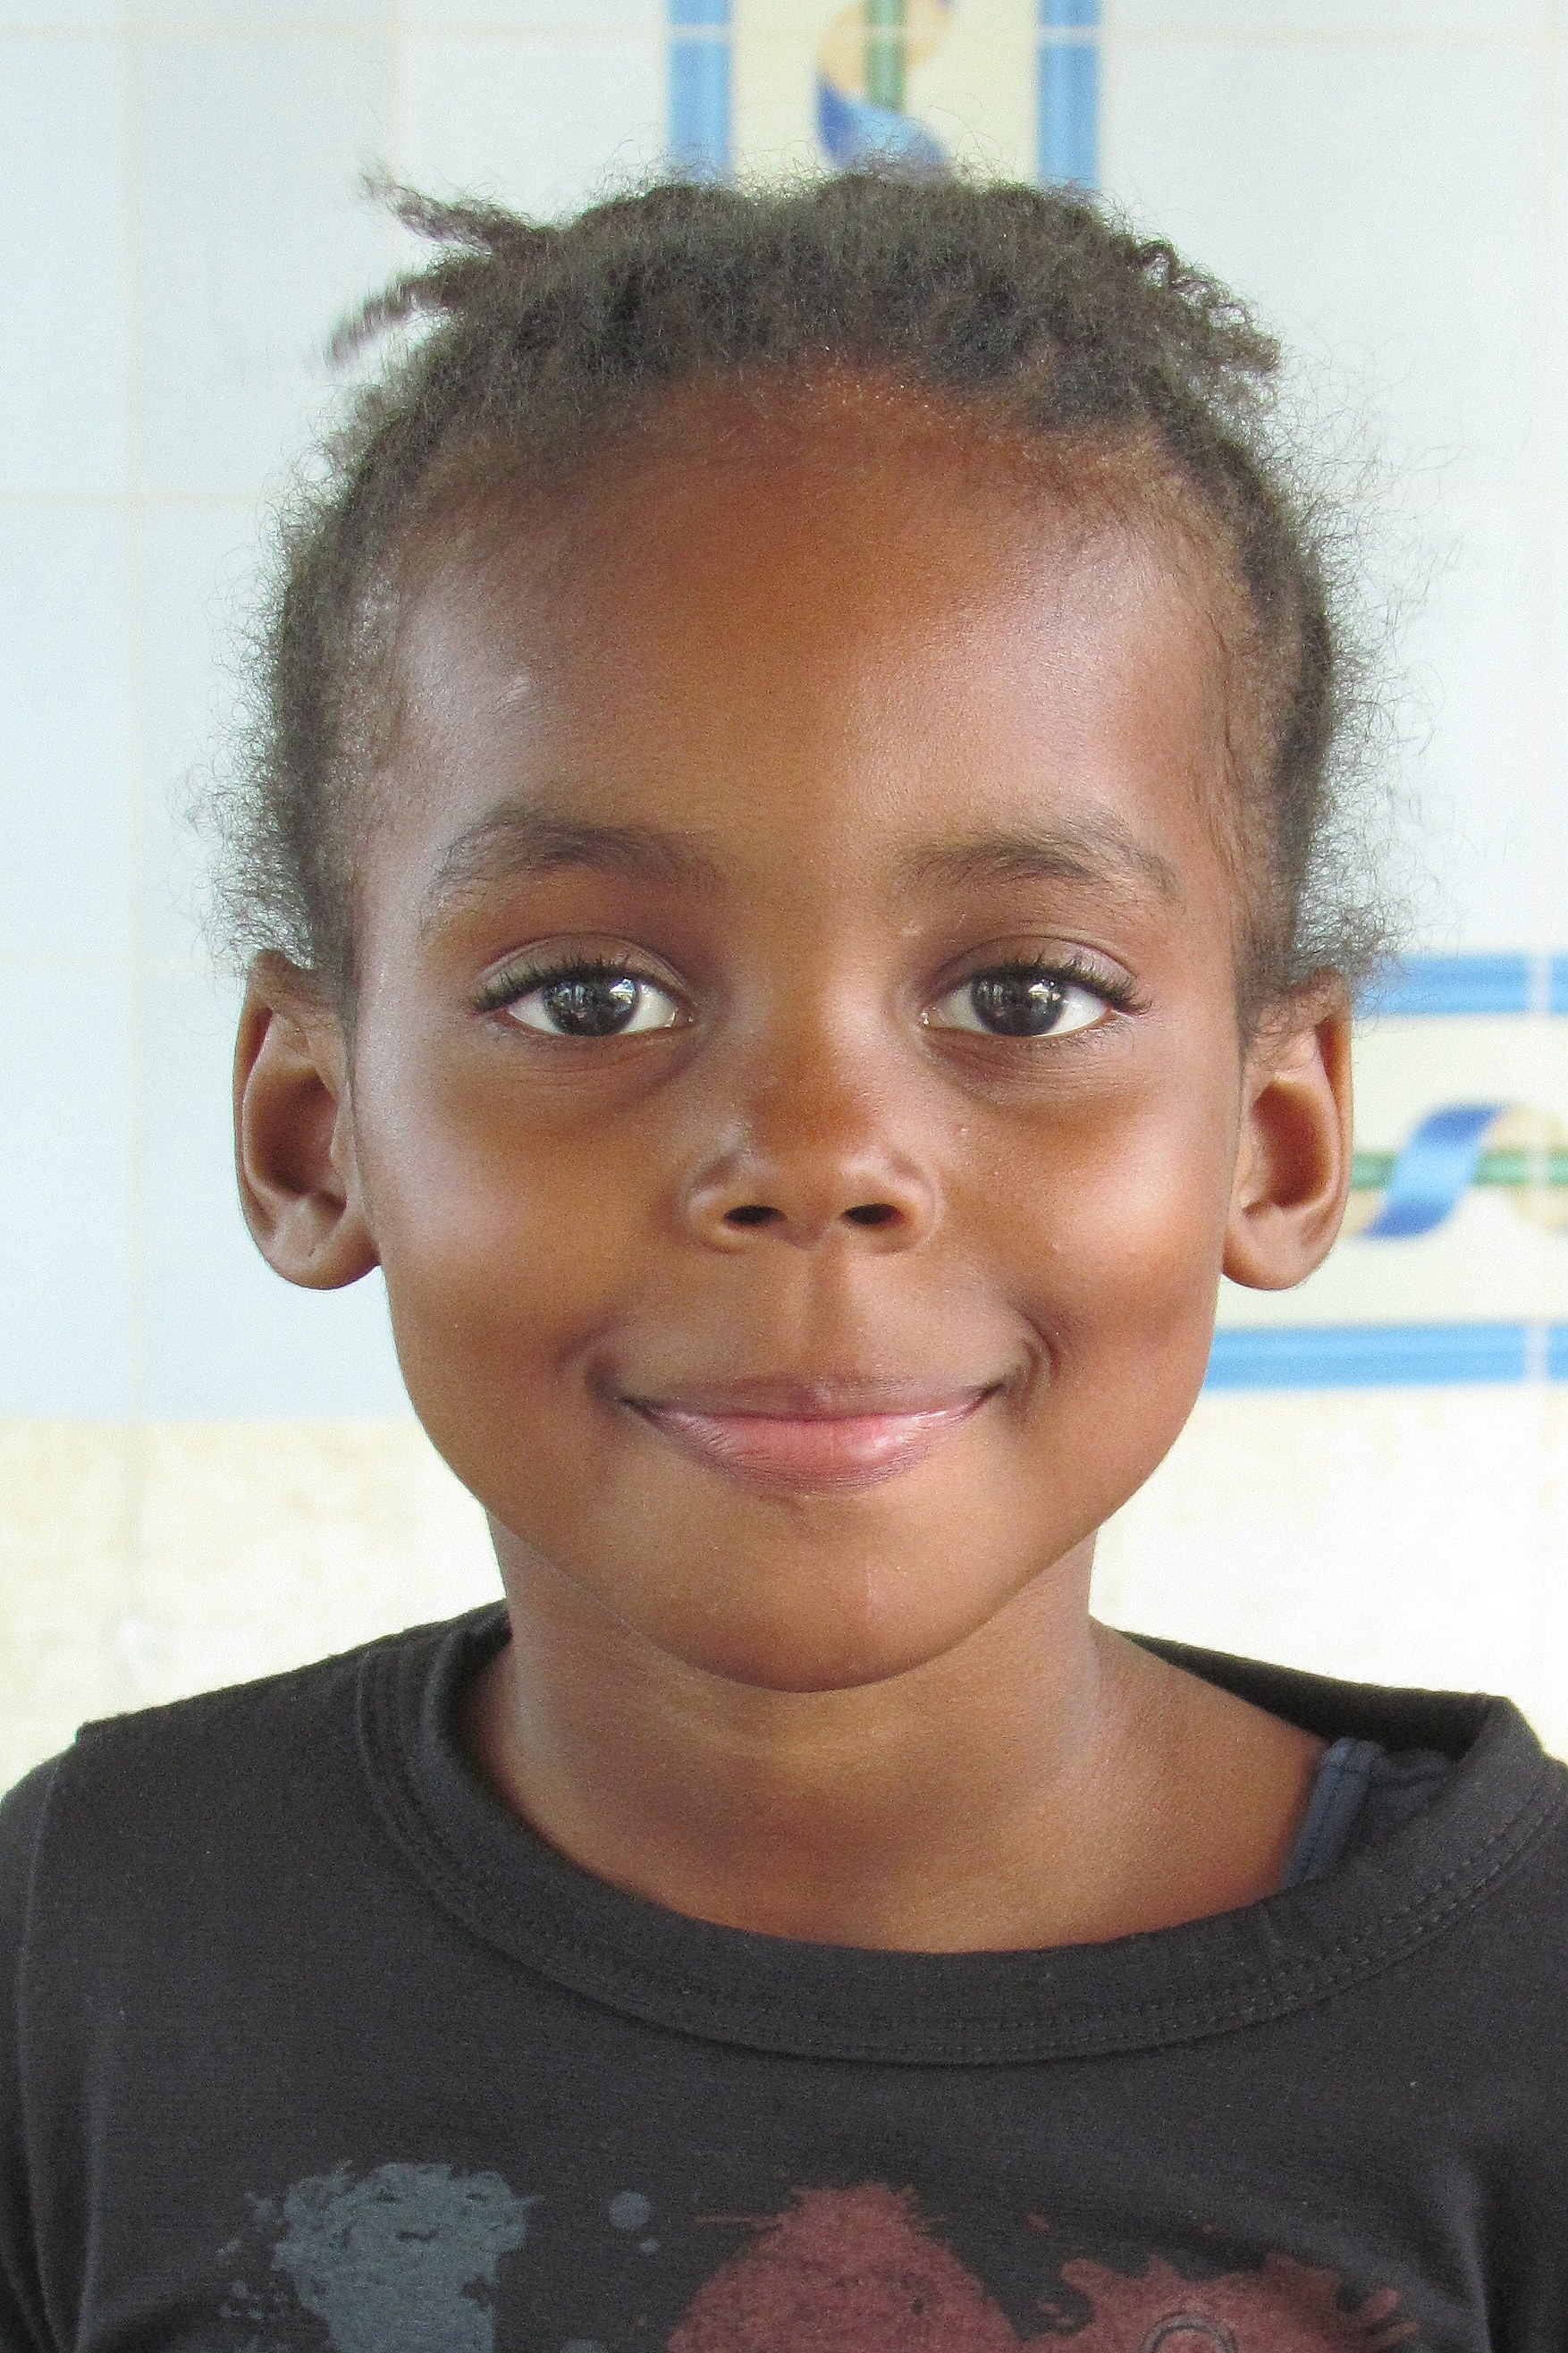
person, hair, boy, portrait, child, facial expression, hairstyle, smile, eyebrow, face, nose, cheek, infant, toddler, eye, head, skin, organ, exotic, black skin, forehead